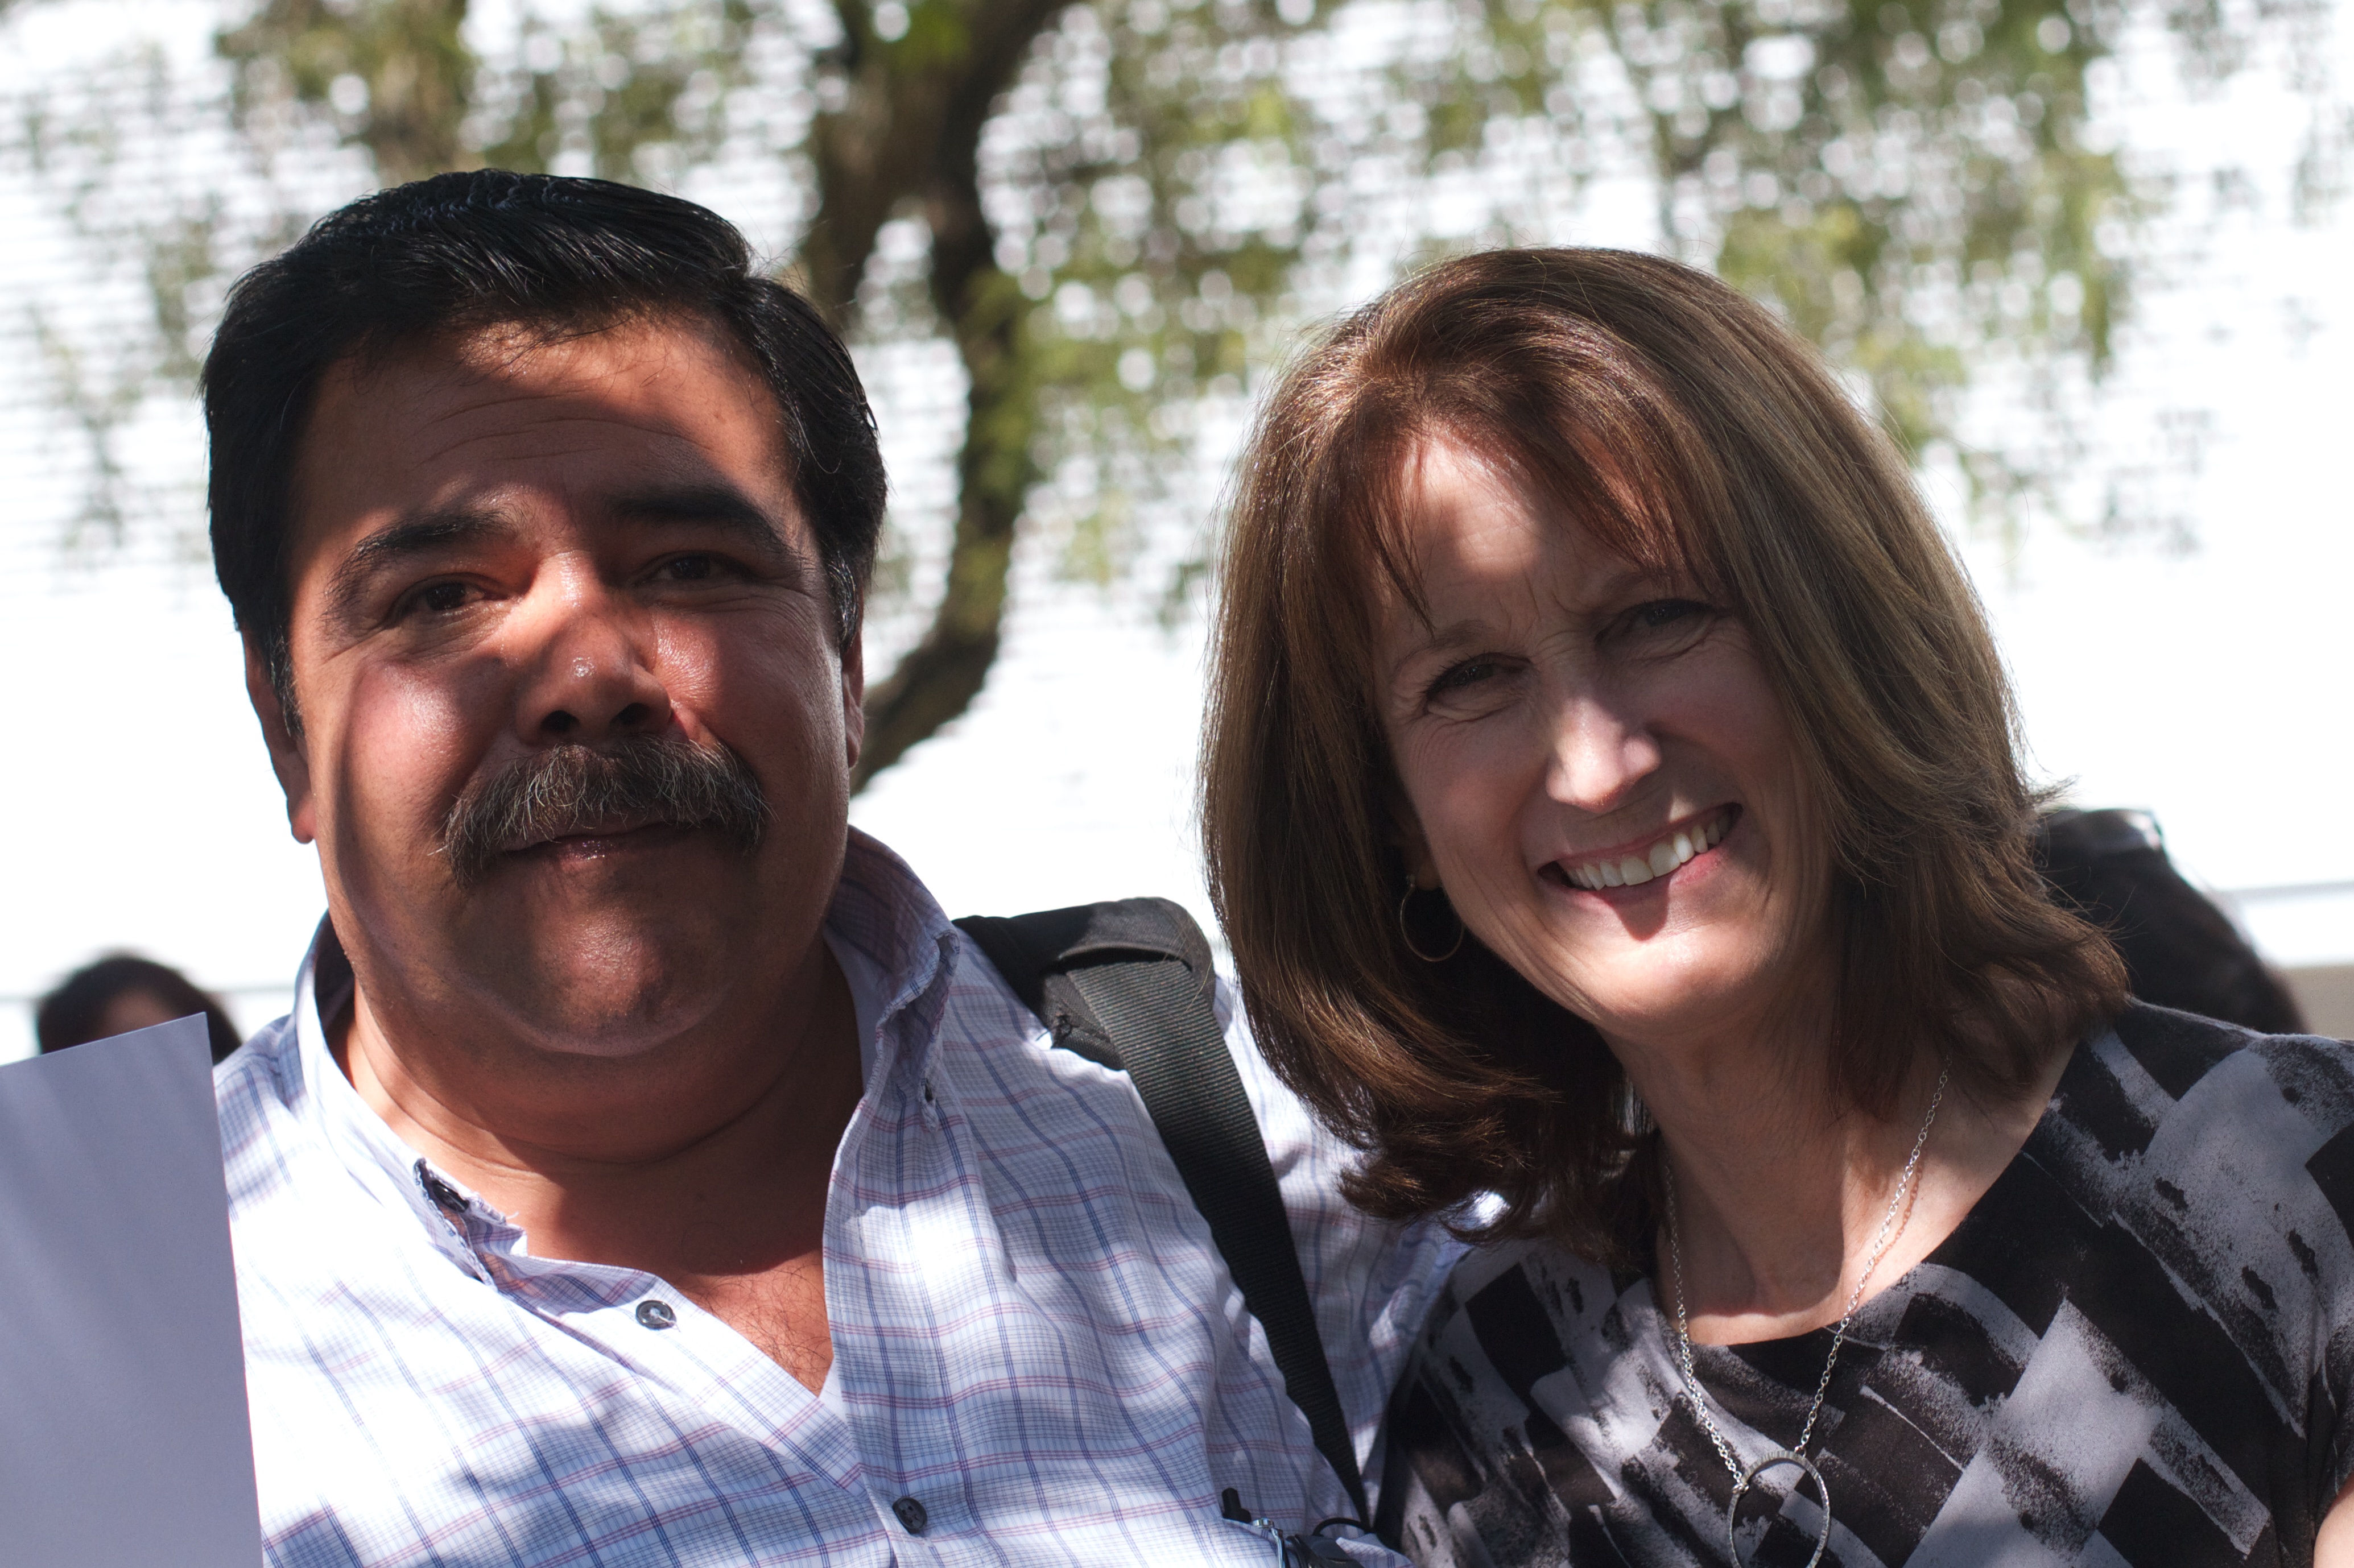
person, people, youth, facial expression, smile, family, udgagora